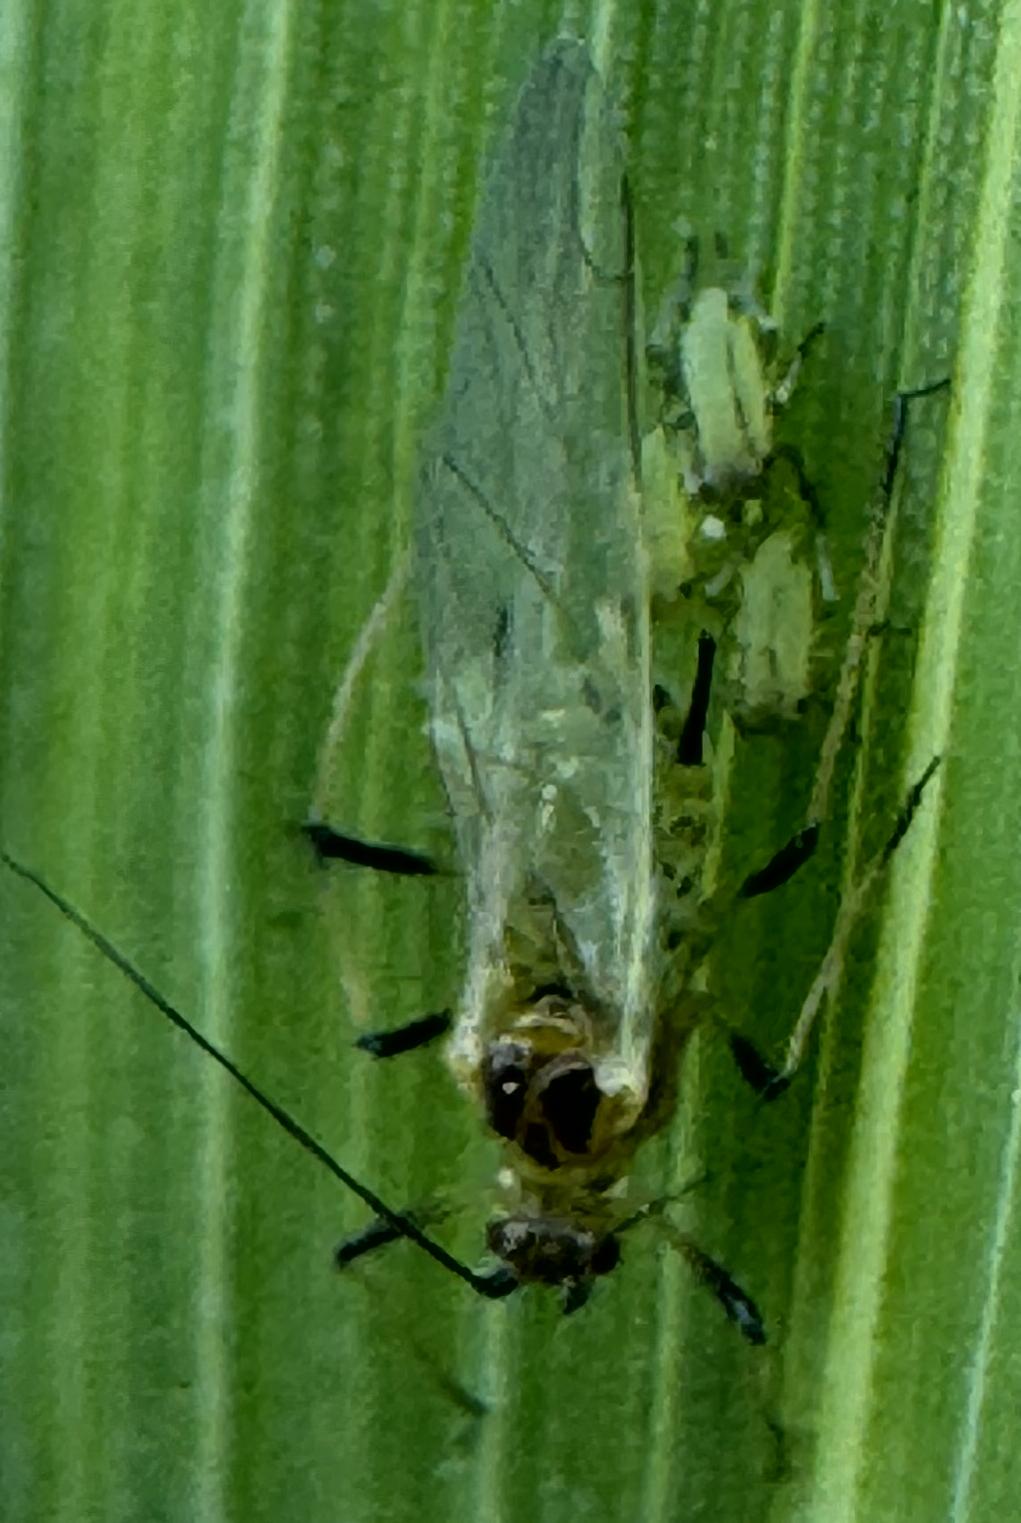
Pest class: english_grain_aphid